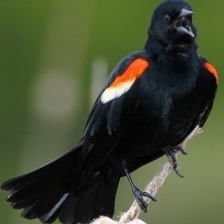
Species: RED WINGED BLACKBIRD
Scientific name: AGELAIUS PHOENICEUS